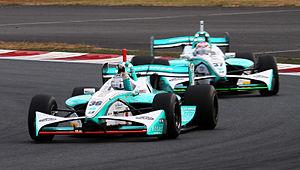
Tom's est une entreprise japonaise engagée en sport automobile et aussi spécialisée dans la préparation de véhicules Toyota et Lexus.